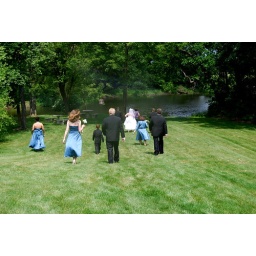
Wedding party walking down the hill for pictures by the lake